Delminium

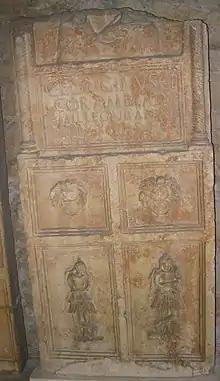
The tombstone of the soldier Caius Longinus from Amblada who died in Delminium. The tombstone is now located in a museum in Split, Croatia

After the Roman conquest of Delminium, Romans started building roads and bridges. Roads that led to the mainland of the Balkans from the Adriatic coast in Salona (Solin) and Narona (Vid near Metković) crossed in Delminium (Tomislavgrad). Remains of those and other Roman roads are still in existence. Romans introduced their culture, language, legislation and religion. For the next 400 years, Delminium was in peace.